Melendi

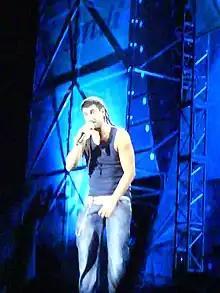
Melendi in Valladolid

In 2005, he released his second solo CD, "Que el cielo espere sentao", which has sold more than 200,000 copies. Later that same year, he rereleased the album with three new songs, "El Nano", "La dama y el vagabundo" and "Carlota", and a Live concert DVD recorded in Oviedo. He also became a father that year, and received the Onda award for Best Song of the Year for "Caminando por la vida". In November 2005, he received seven Platinum Discs for his two albums. "Sin noticias..." received four and "Que el cielo..." three.